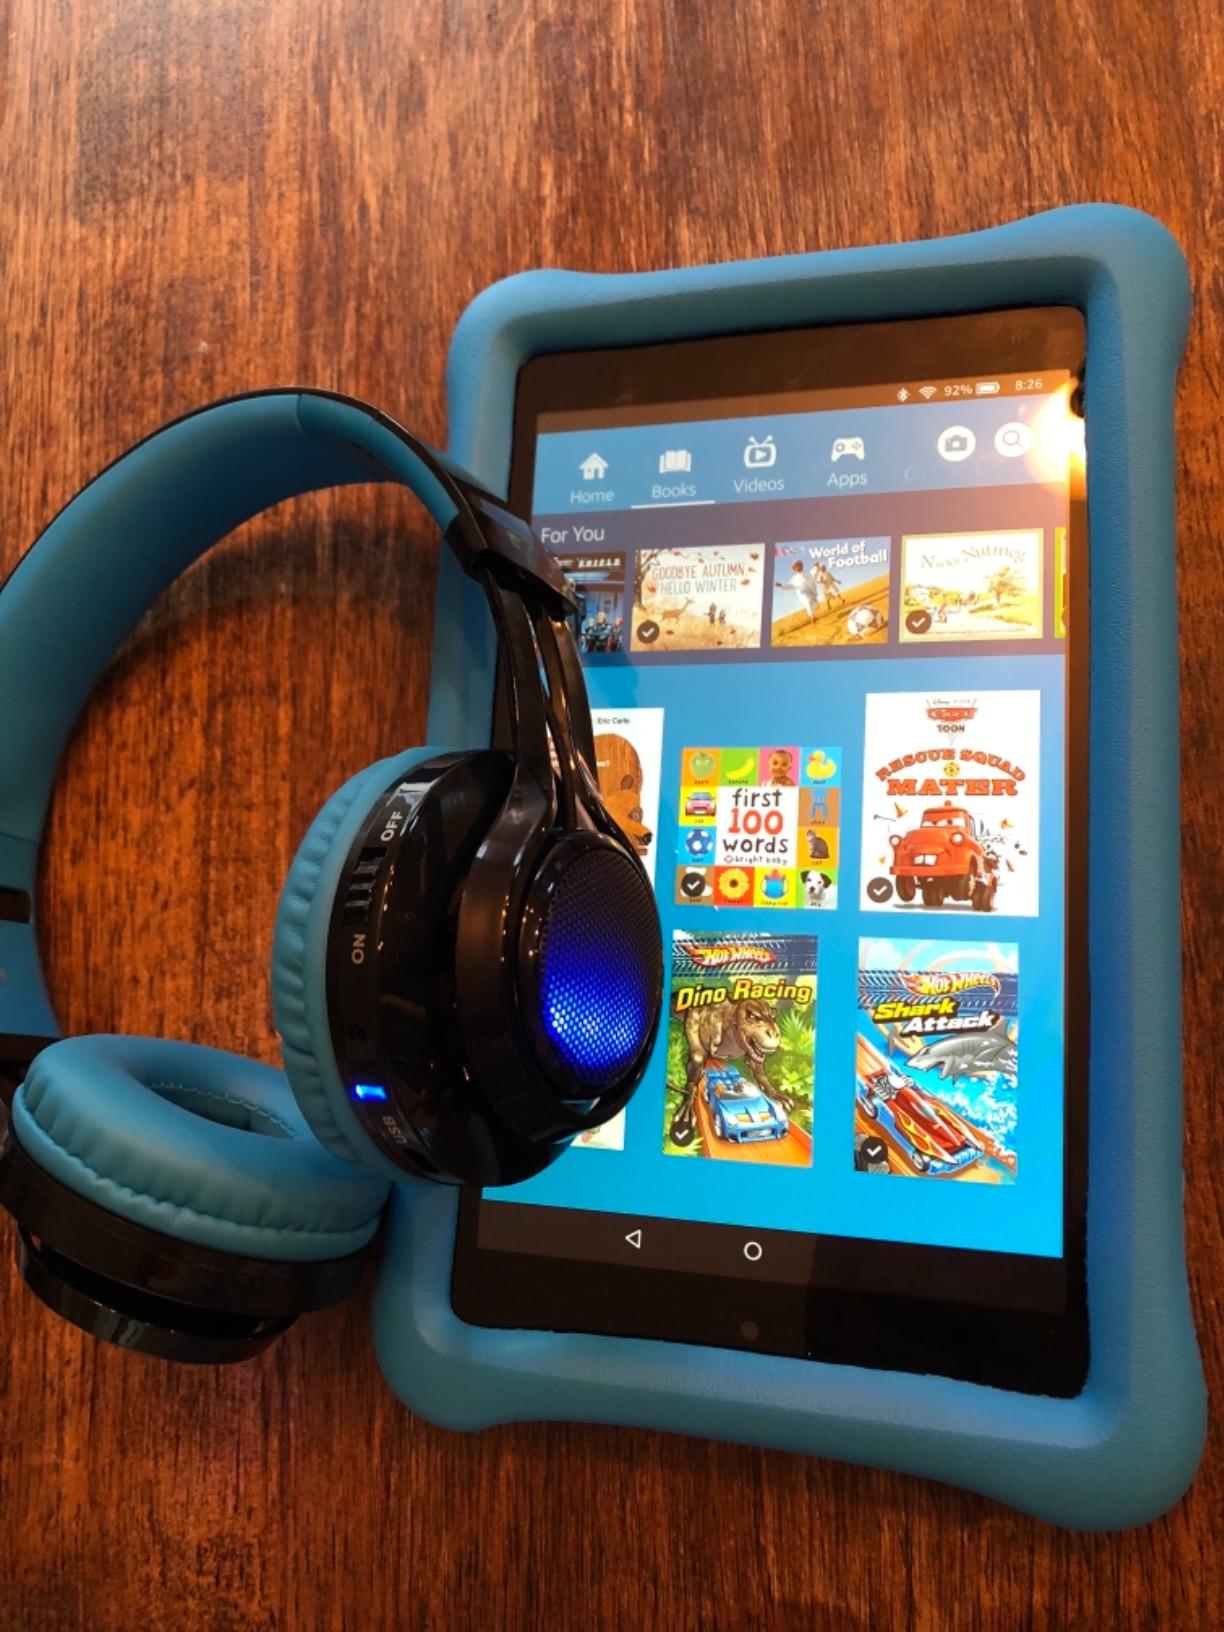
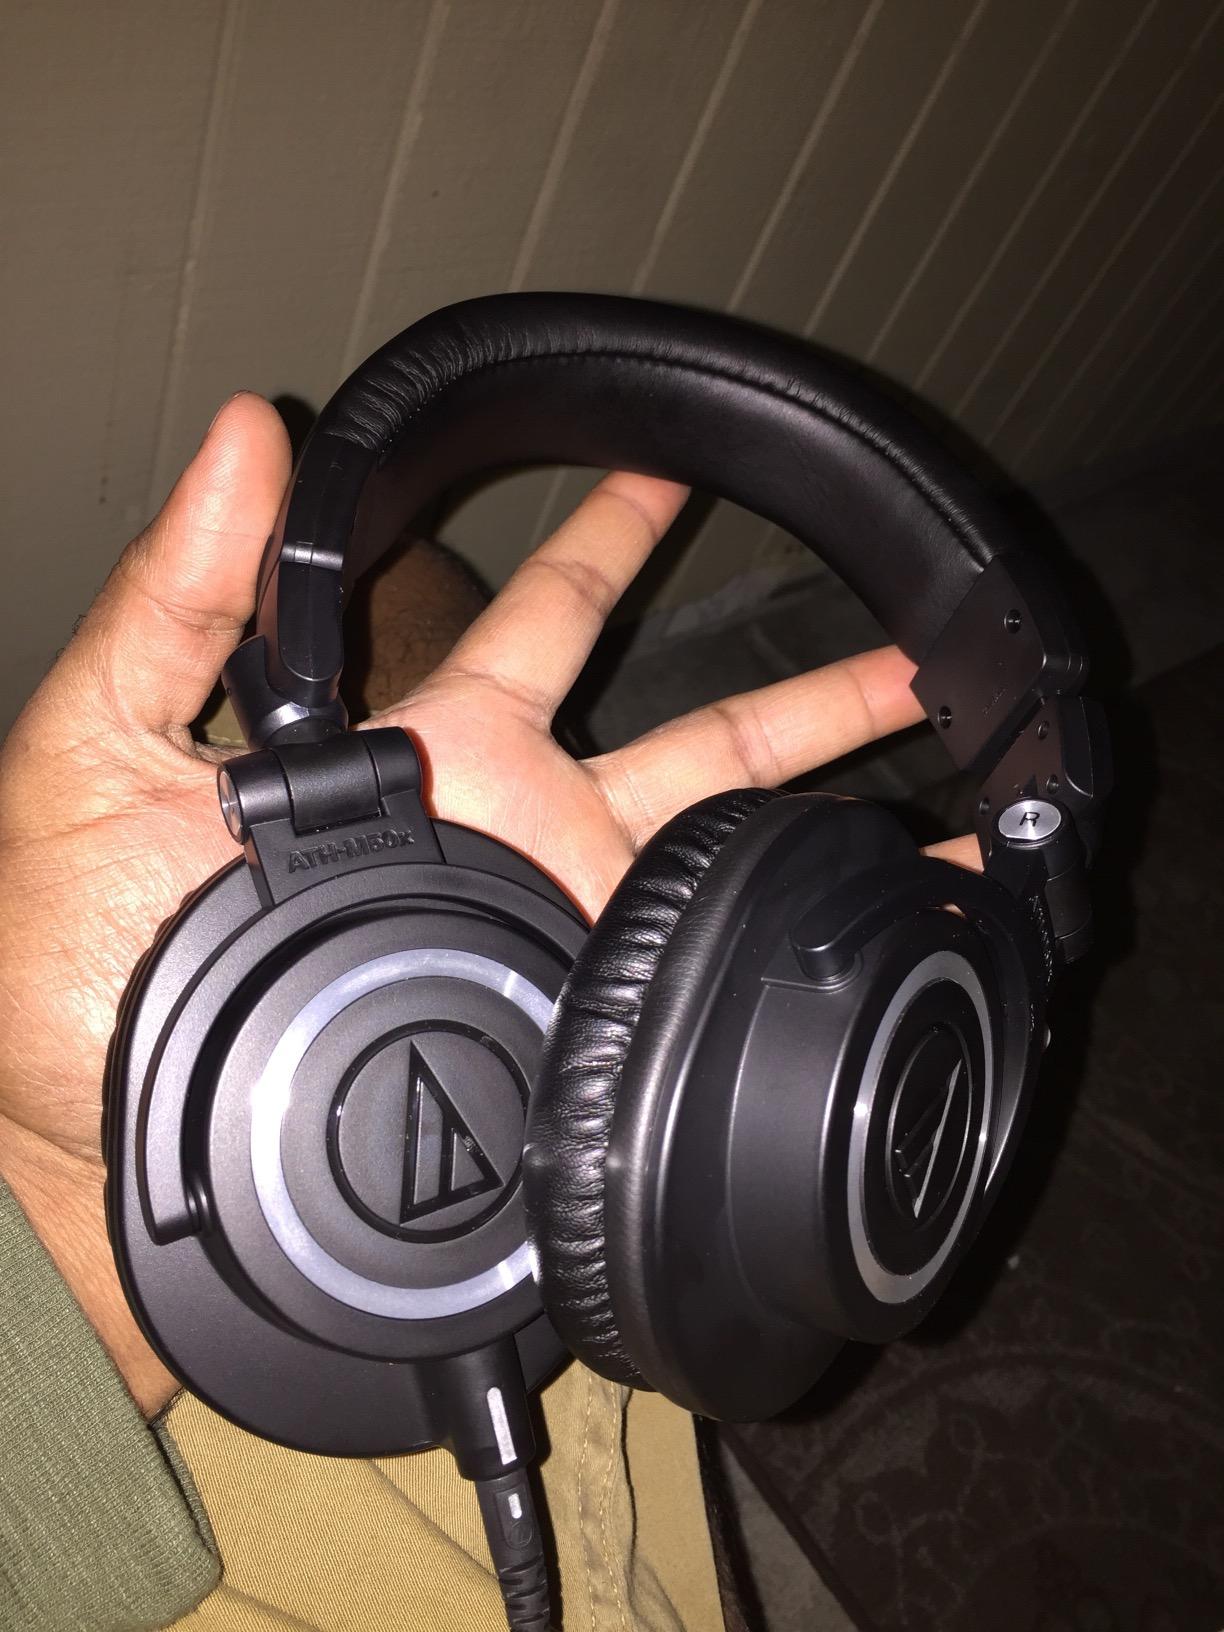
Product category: headphones
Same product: no